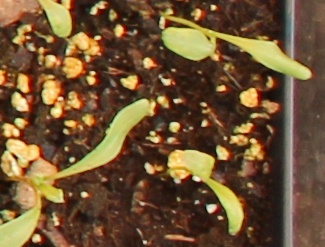
Label: Sugar beet